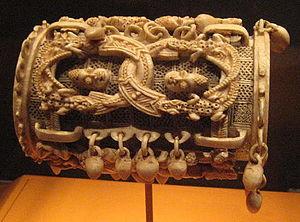
Les Yorubas ou Yoroubas sont un grand groupe ethnique d'Afrique, surtout présent au Nigeria, sur la rive droite du fleuve Niger, mais également au Bénin, au Ghana, au Togo, au Burkina Faso et en Côte d'Ivoire où ils sont appelés Anango.